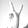
ASL letter: V